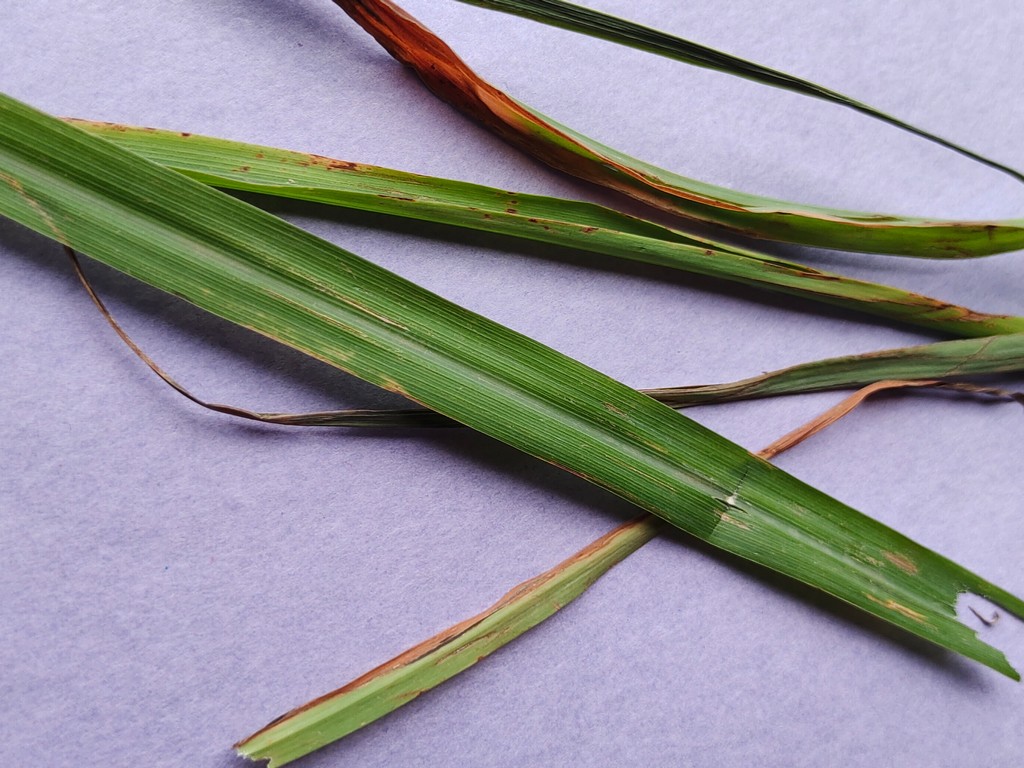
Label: Unhealthy